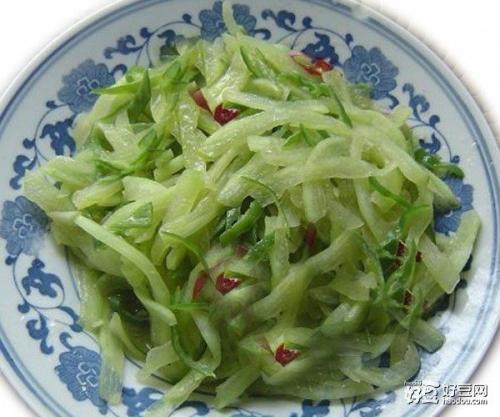
Label: trash